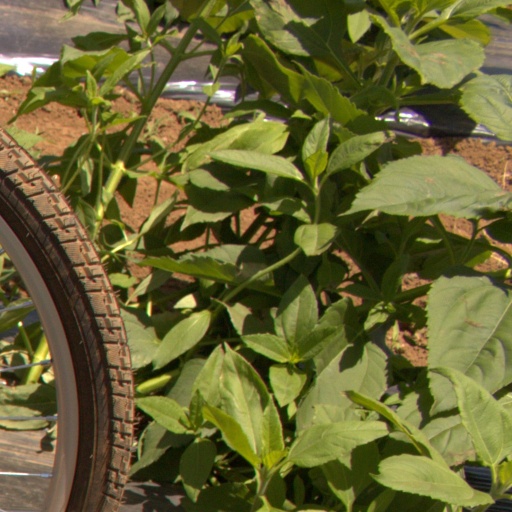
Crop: Jerusalem artichoke